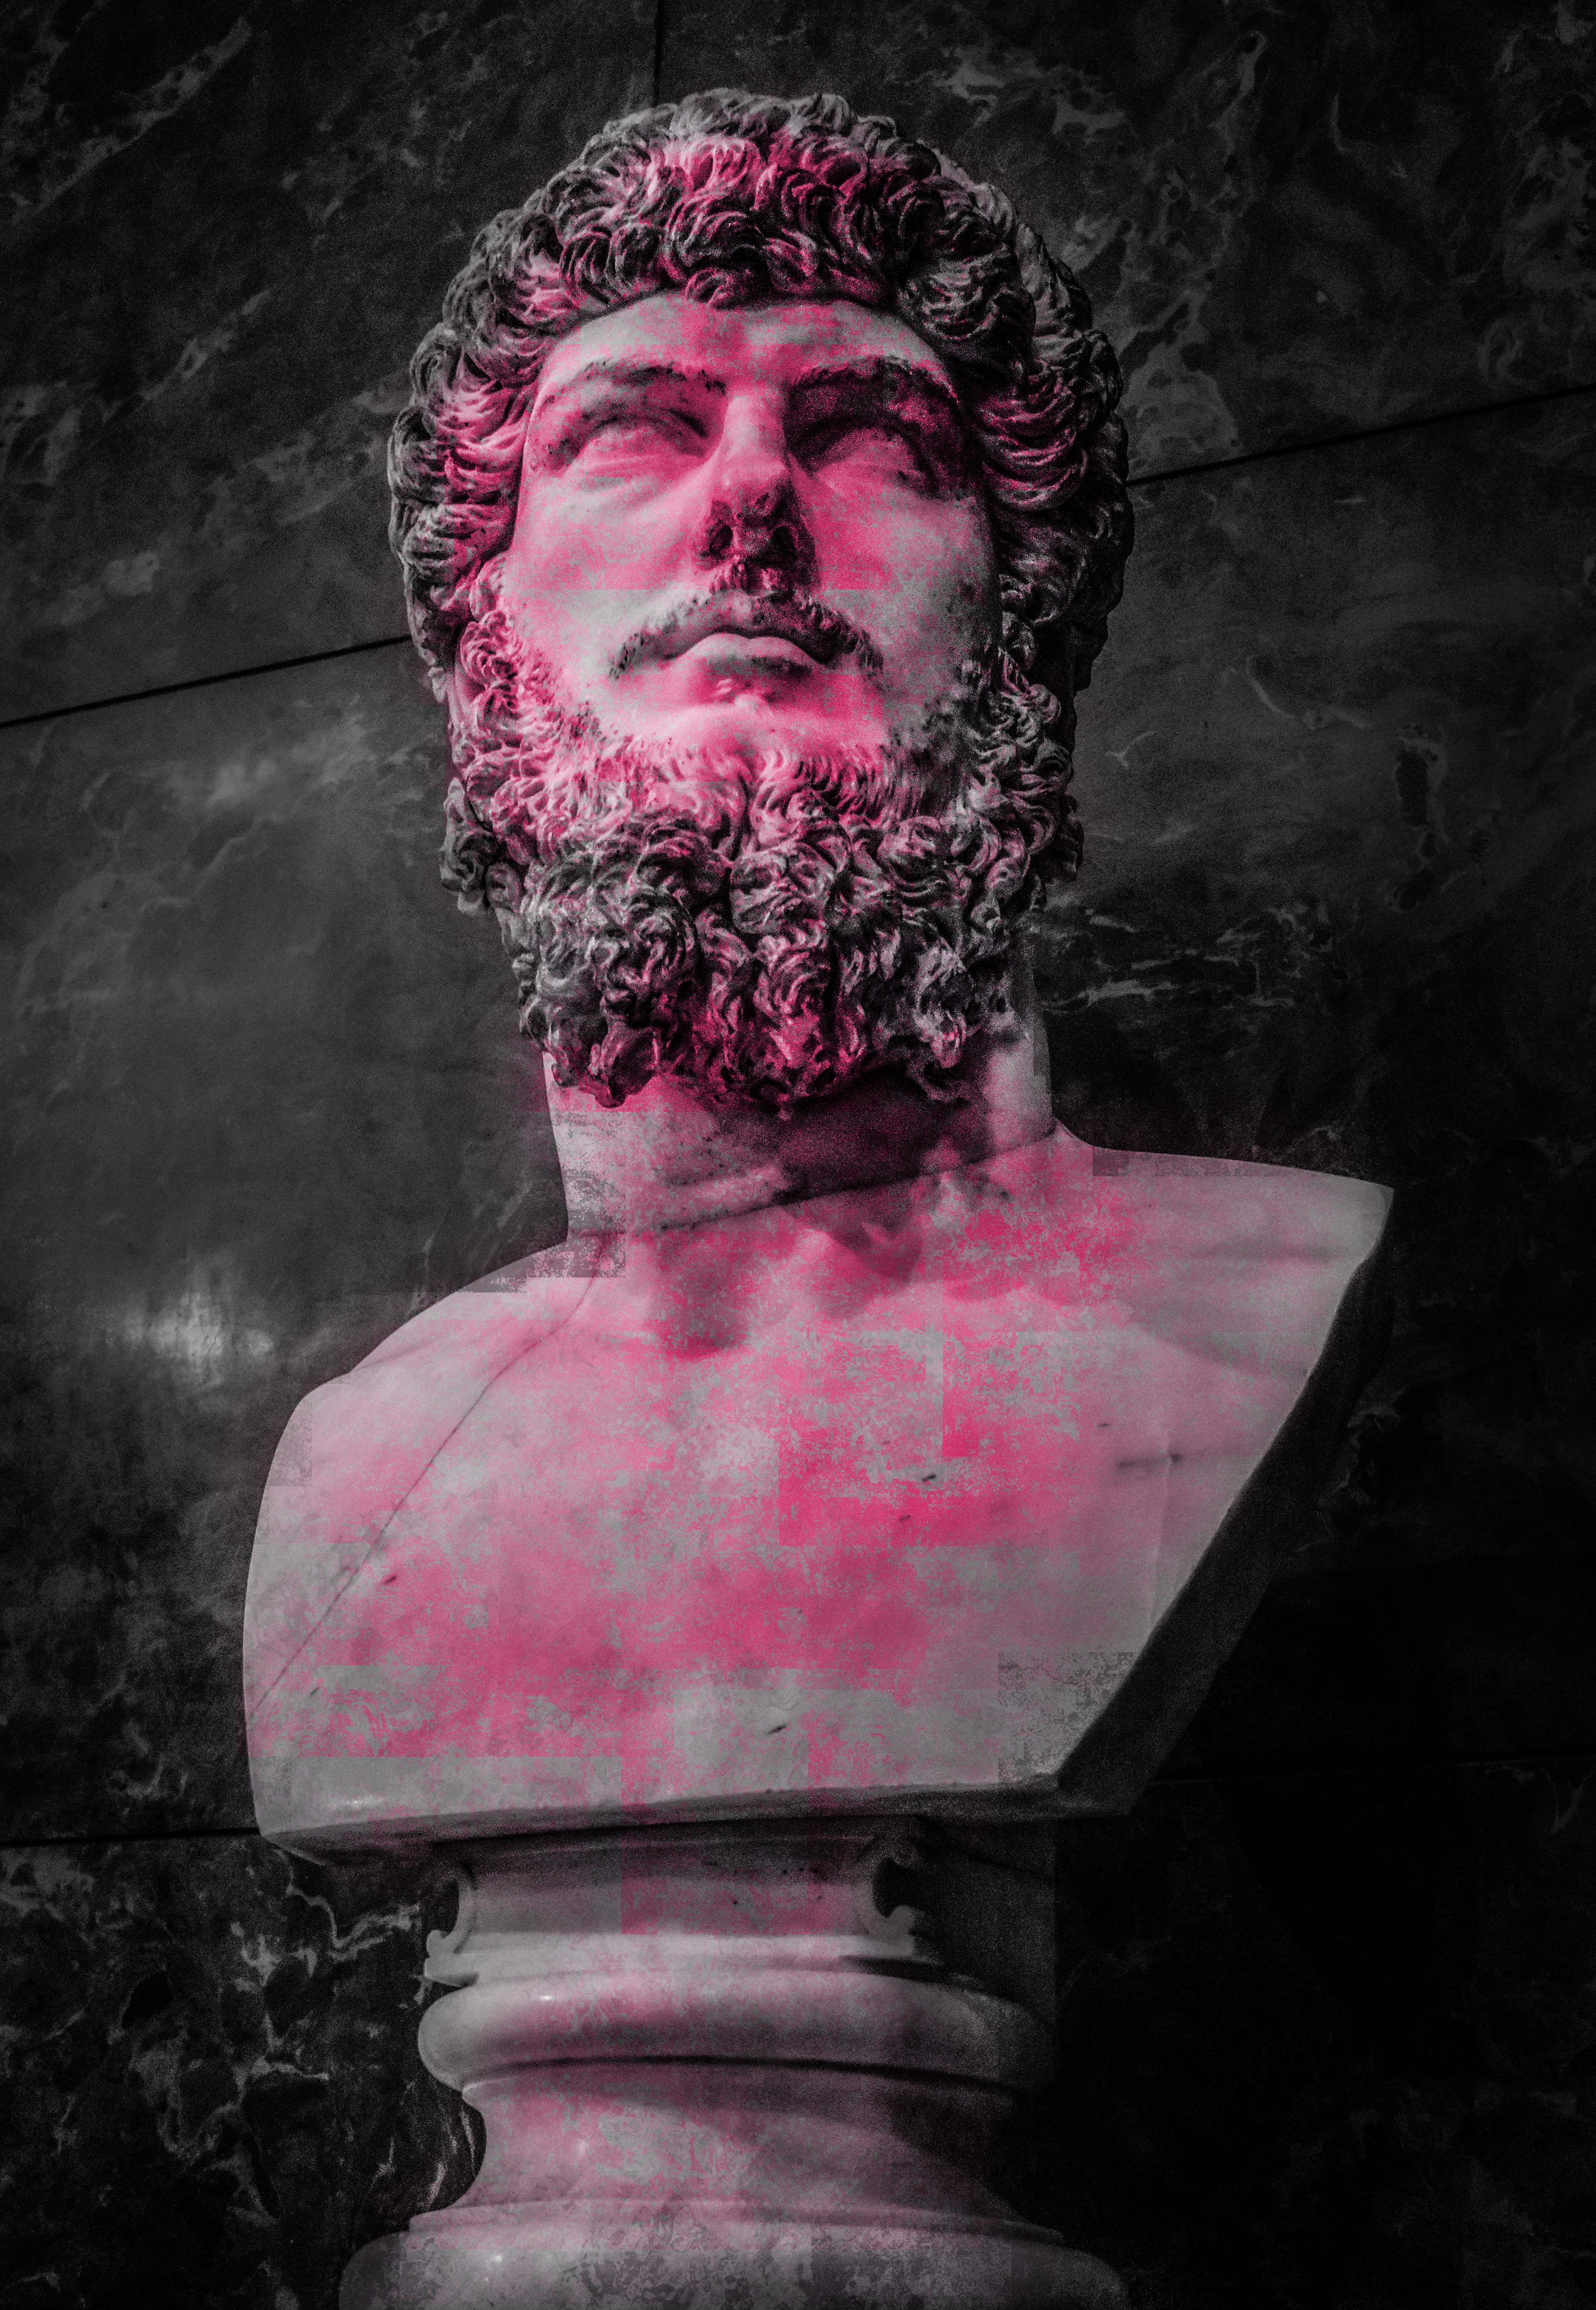
louvre, museum, pink, statue, art, paris, facial hair, head, darkness, human, portrait, visual arts, sculpture, artwork